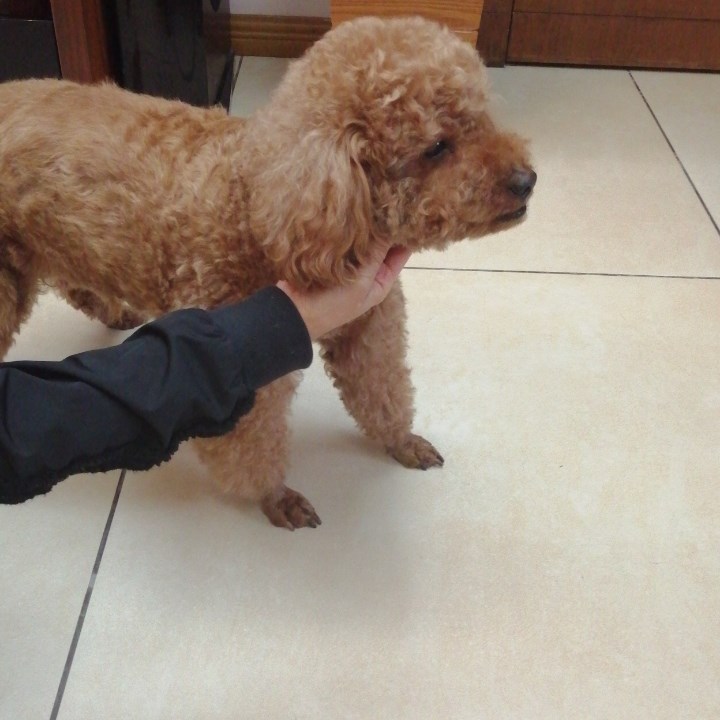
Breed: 7449-n000128-teddy